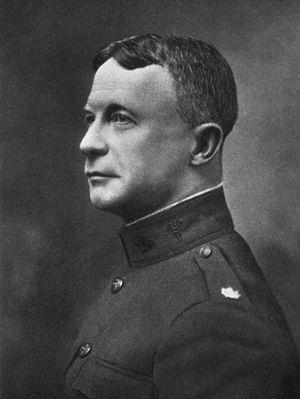
Le colonel et docteur Fielding Hudson Garrison, né le 5 novembre 1870 à Washington où il est mort le 18 avril 1935, est un historien américain de la médecine. Son ouvrage An Introduction to the History of Medicine, publié en 1913, est un livre de référence dans ce domaine.